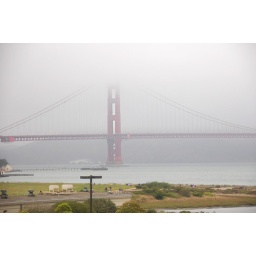
The Golden Gate columns ensnared by clouds